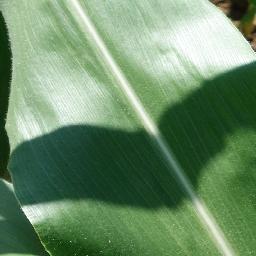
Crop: corn
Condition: (maize)_healthy